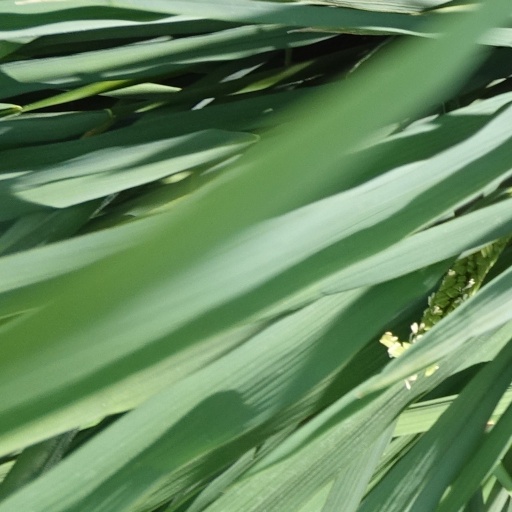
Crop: rice